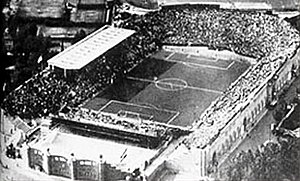
VM i fodbold 1934 / Spillesteder
VM i fodbold 1934 var det andet VM i fodbold og blev afholdt i Mussolinis Italien. FIFA tildelte Italien værtsskabet ved et møde i Zürich i september 1932, idet Italien var den eneste ansøger. Værtslandet Italien blev den anden verdensmester gennem tiden ved at slå Tjekkoslovakiet 2-1 i finalen.